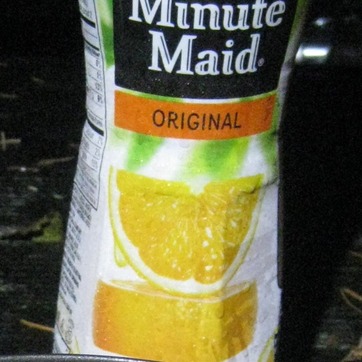
Material: plastic